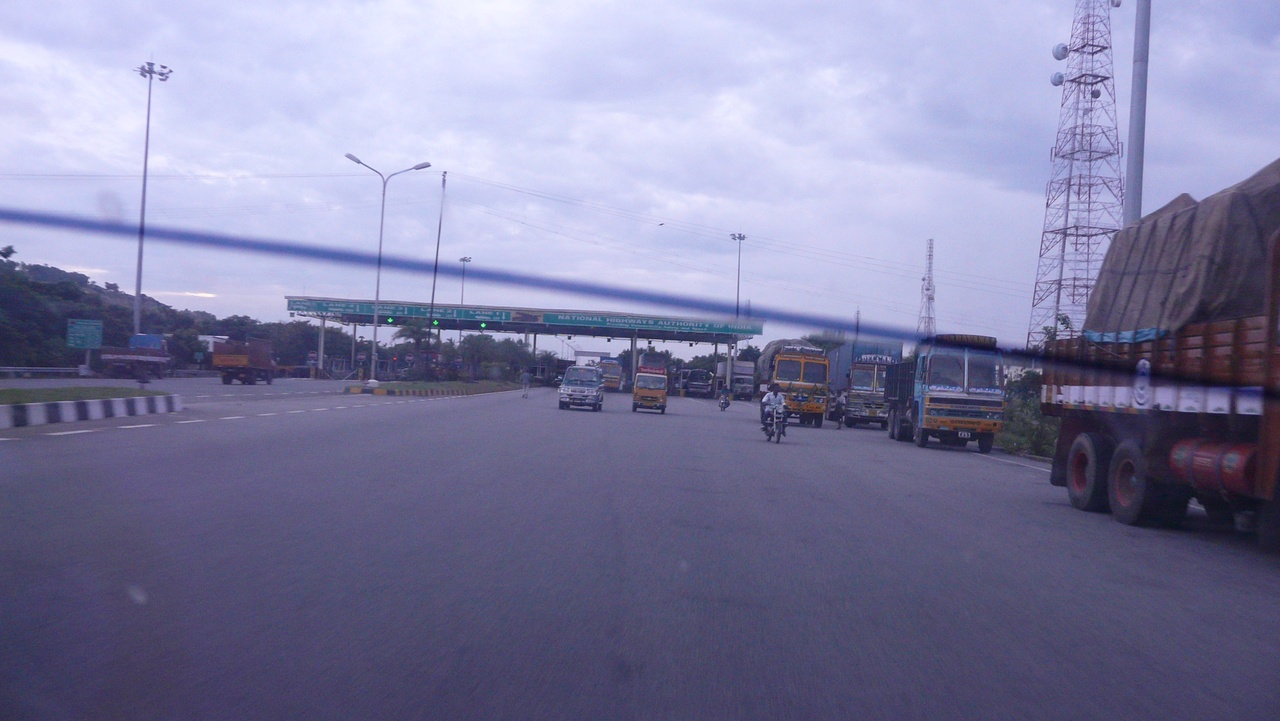
My most traveled highway!!! Chennai-Bangalore Highway